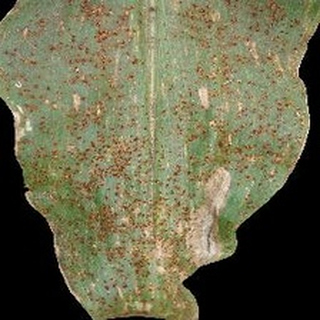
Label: corn_common_rust